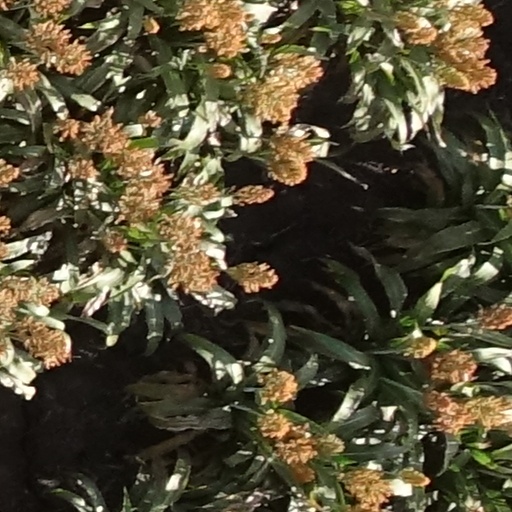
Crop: sorghum